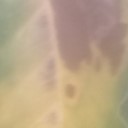
Label: Leaf_rust